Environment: real
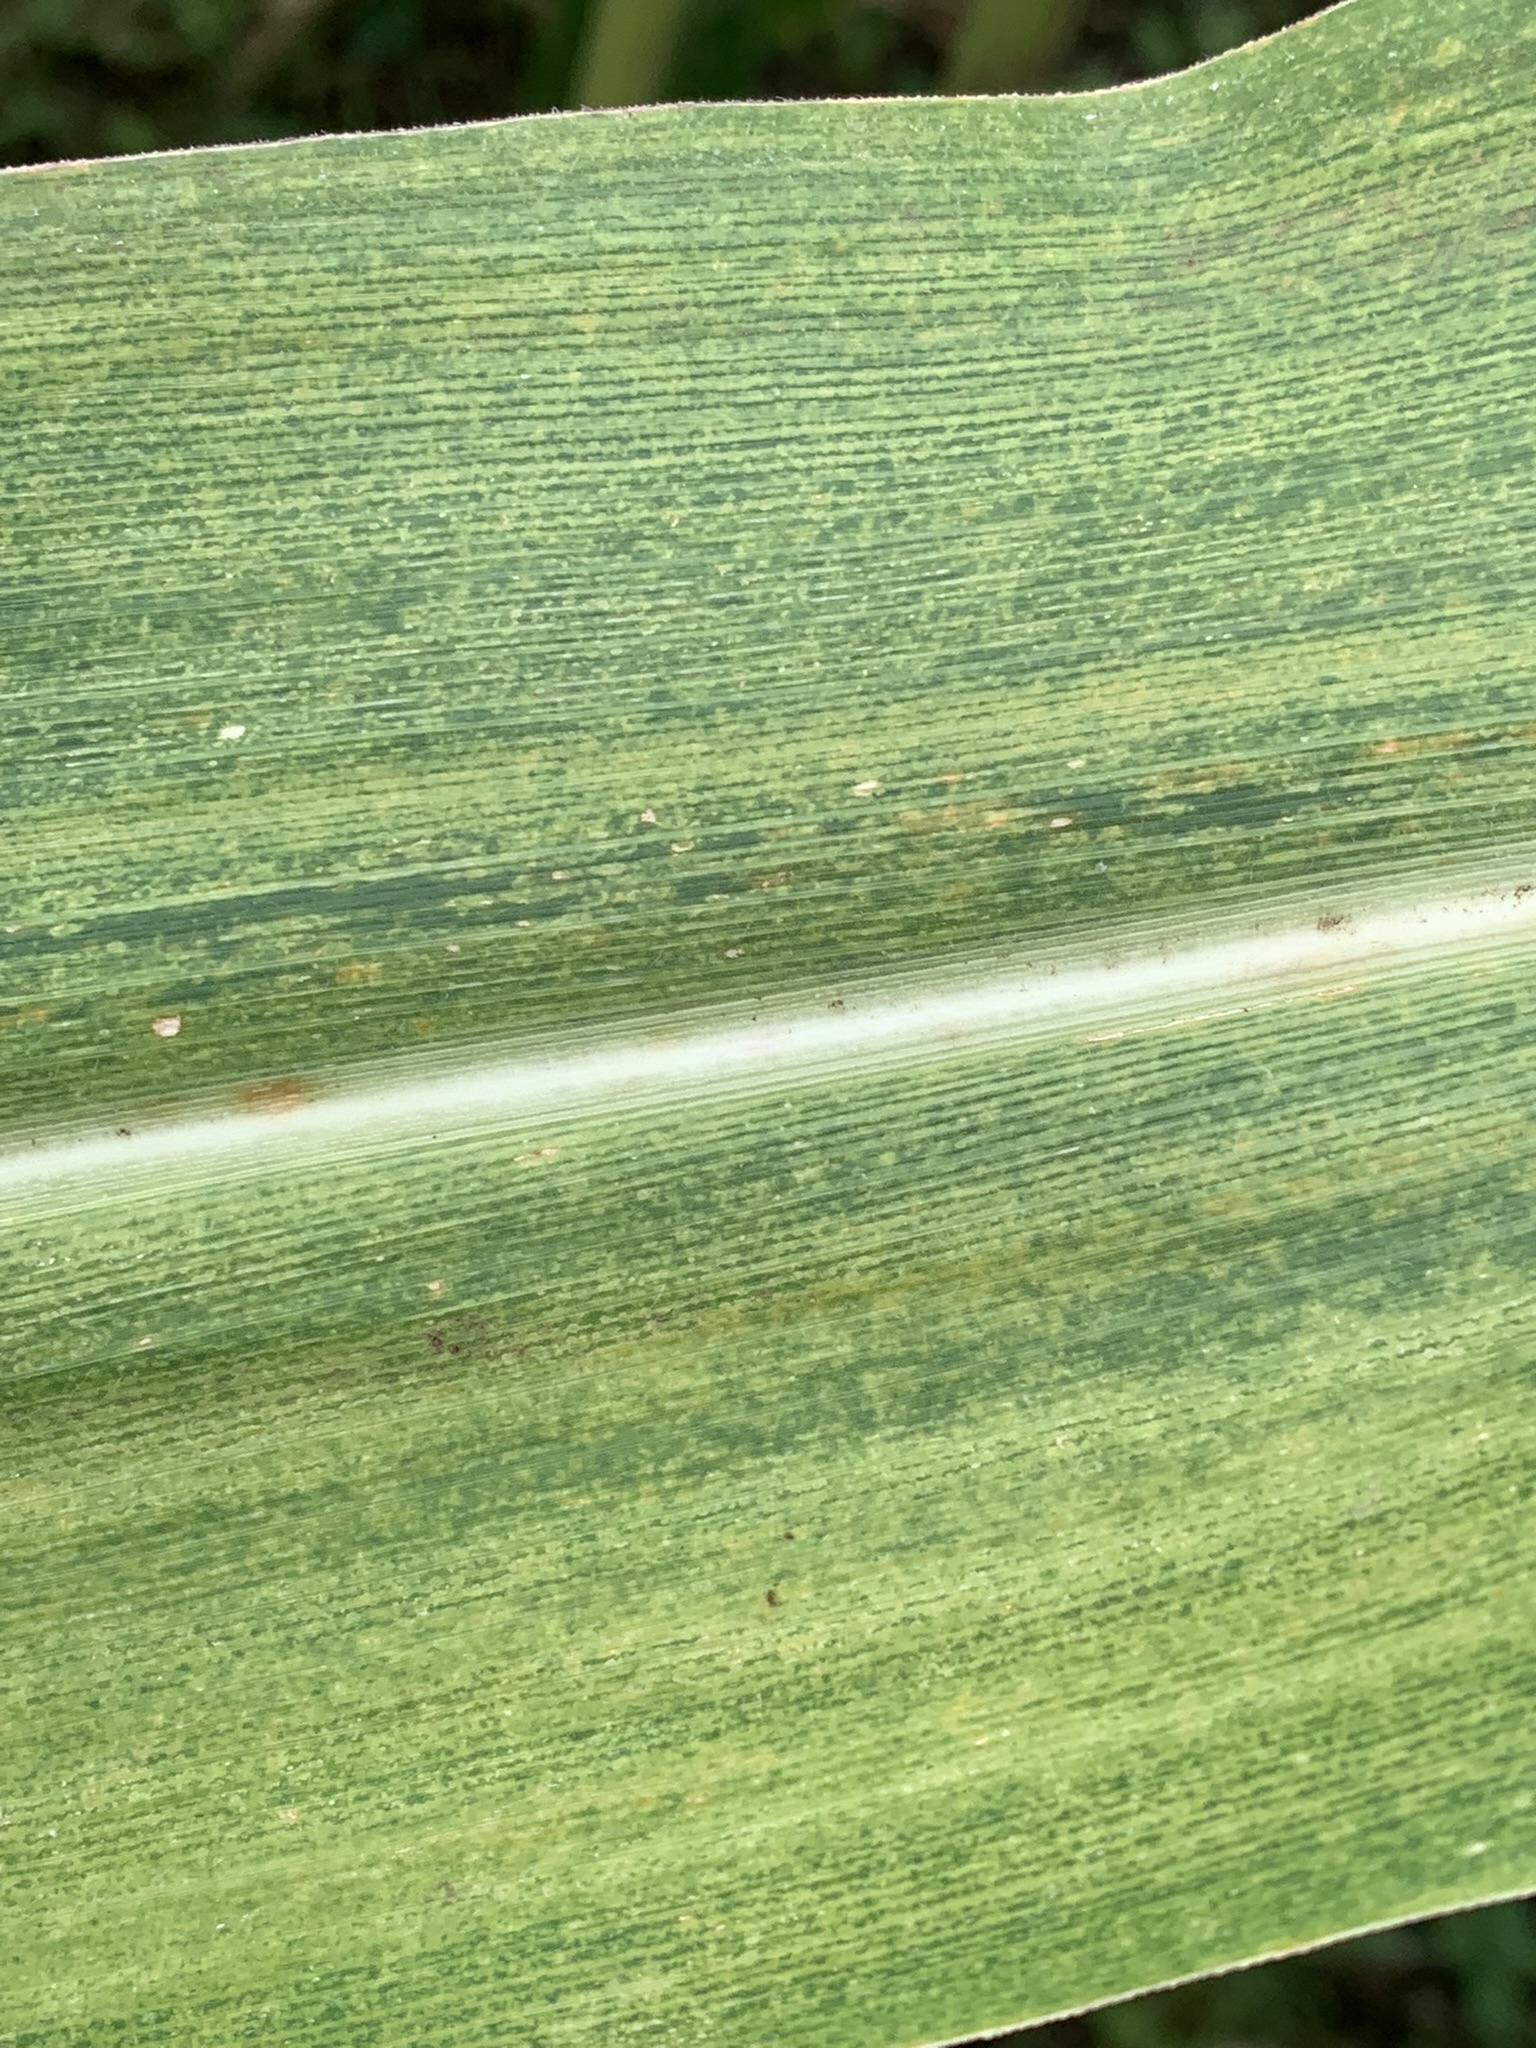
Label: lethal_necrosis